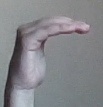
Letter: haa